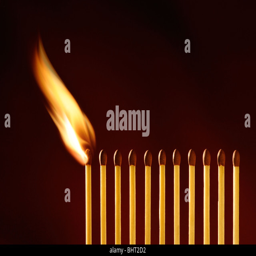
a line of matches igniting